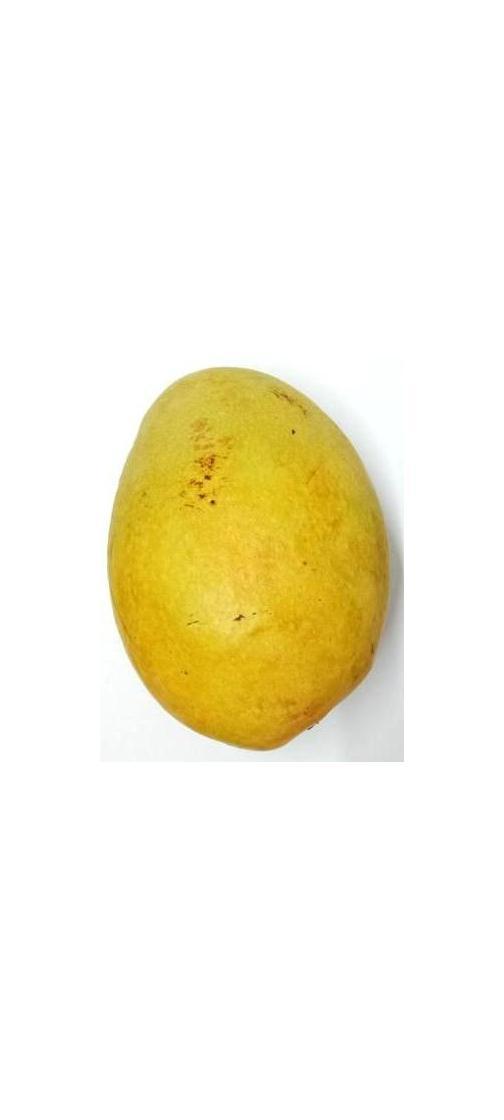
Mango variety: Bari-11